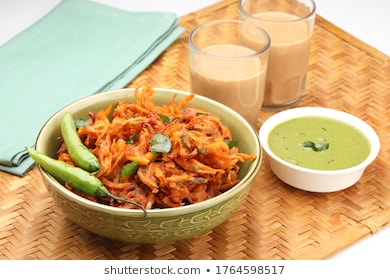
Dish: pakode